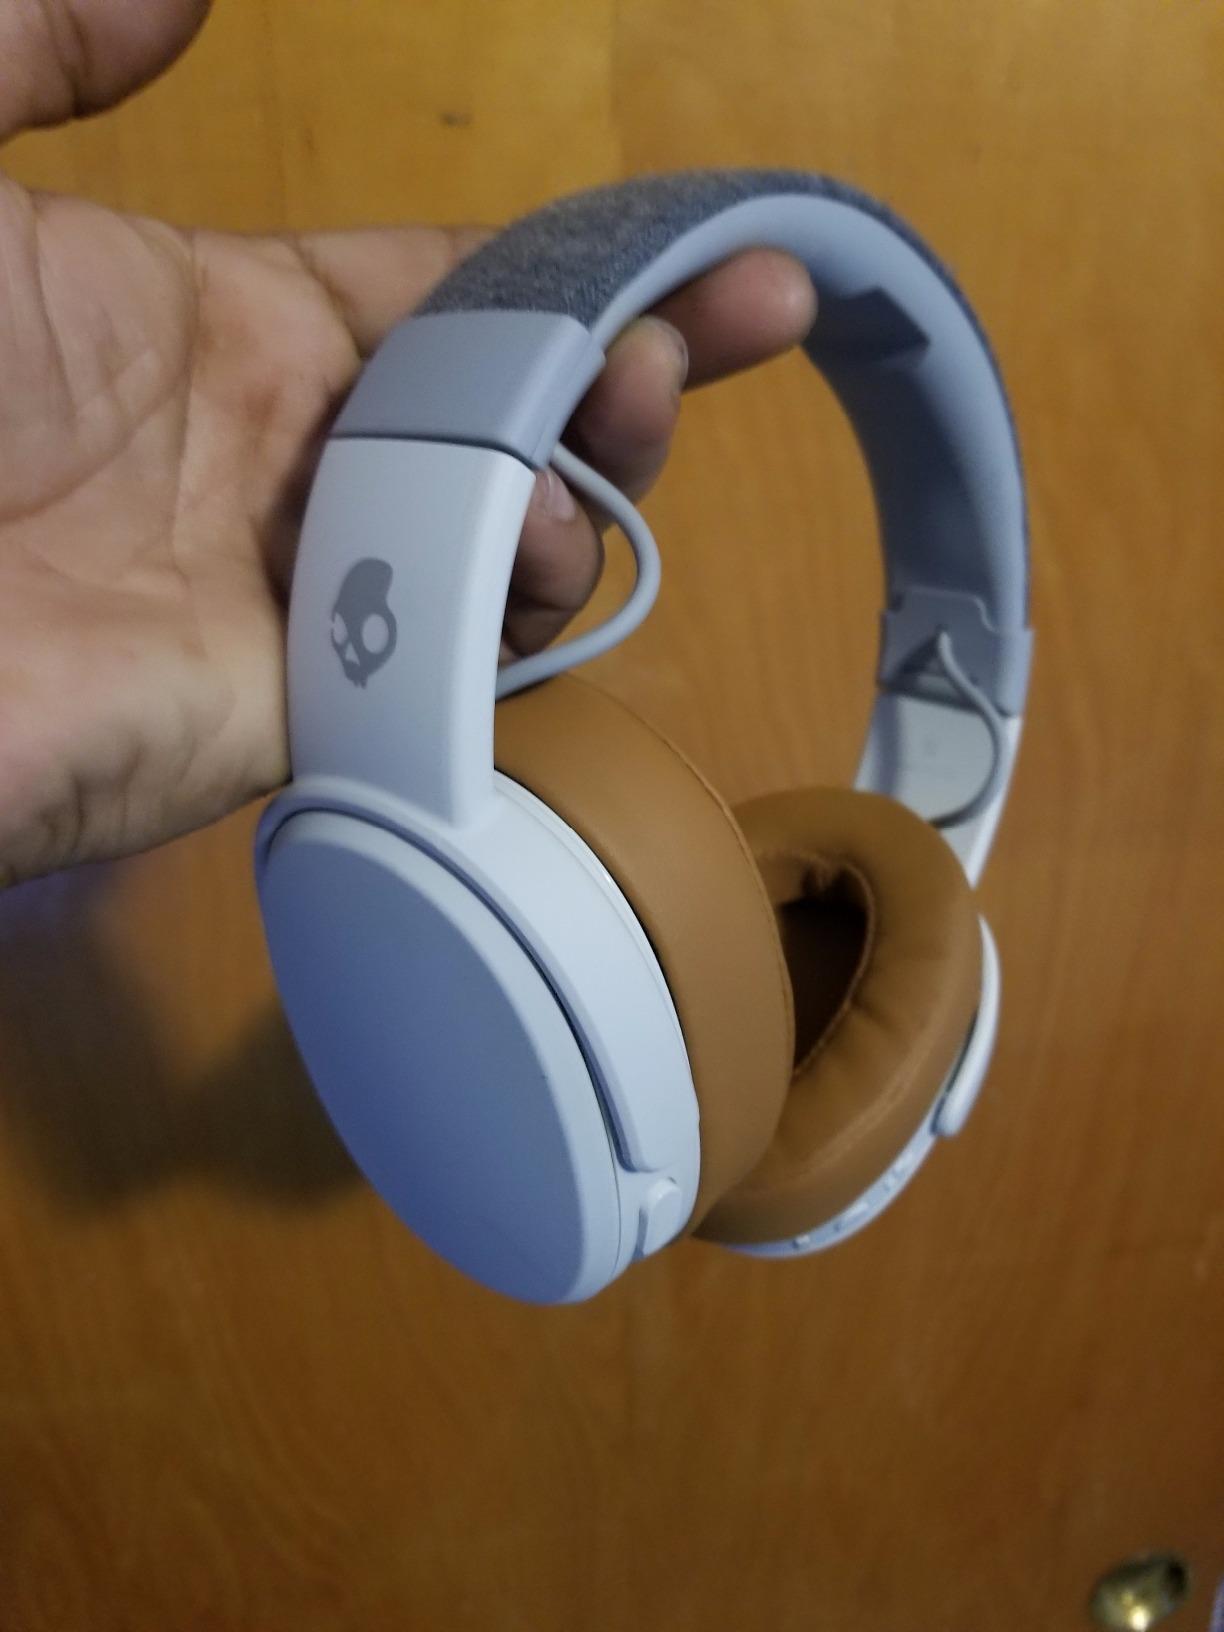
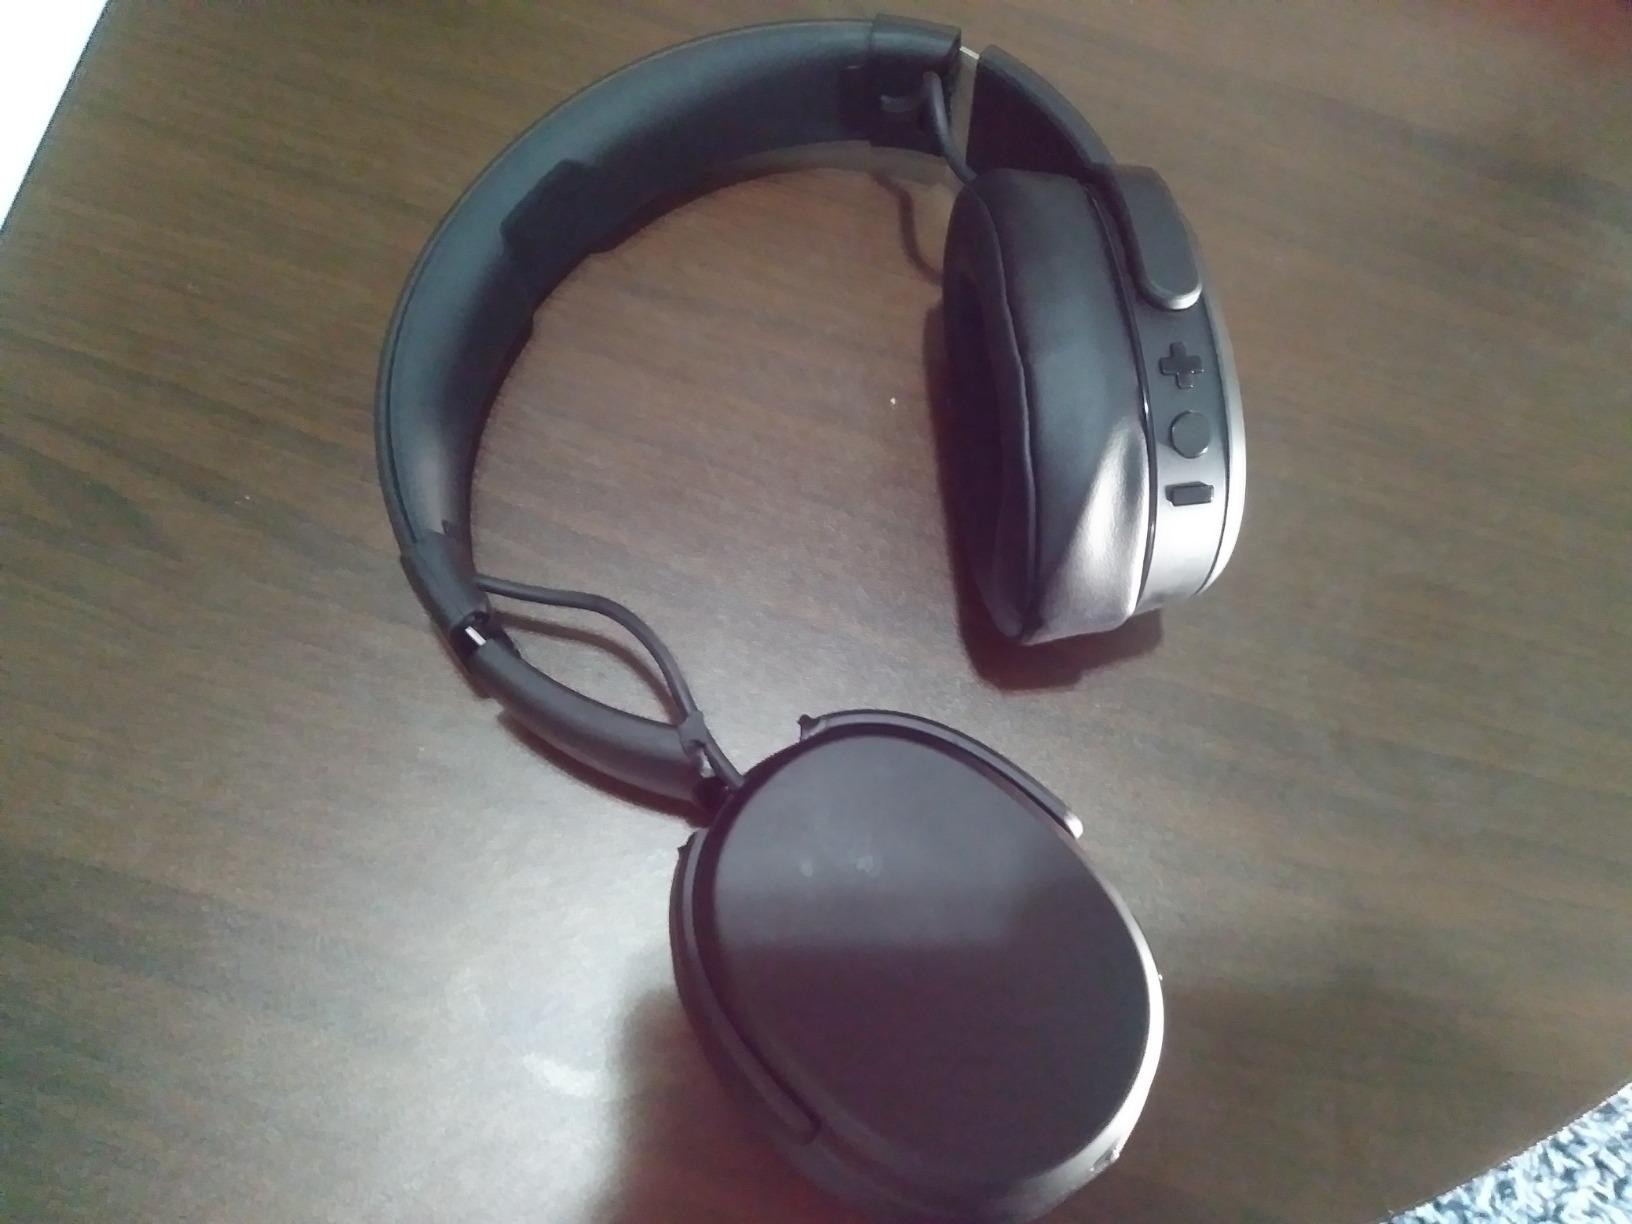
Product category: headphones
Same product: no